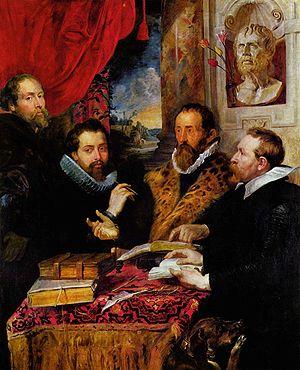
Les Quatre Philosophes est une peinture de Pierre Paul Rubens réalisée vers 1611-1612, actuellement conservée dans la galerie Palatine du Palais Pitti à Florence en Italie.
Liste des œuvres de Rubens :
Le néo-stoïcisme est un mouvement philosophique, fondé par Justus Lipsius, qui reprend les éléments de la philosophie stoïcienne et les éléments du christianisme. Lipsius a publié deux ouvrages importants : De Constantia et Politica.
Iustus Lipsius ou en français Juste Lipse, de son nom d'origine Joost Lips, né à Overijse le 18 octobre 1547 et décédé à Louvain le 23 mars 1606, est un philologue et humaniste qui vécut dans ce qui était alors les Pays-Bas espagnols et aujourd'hui la Belgique.